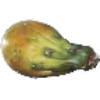
Label: cactus_fruit